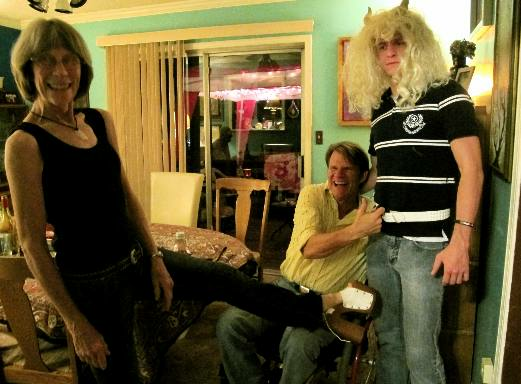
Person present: Yes